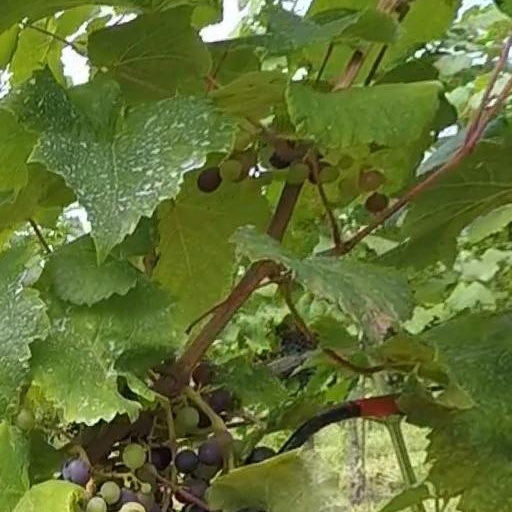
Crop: grape